Bamberg Cathedral

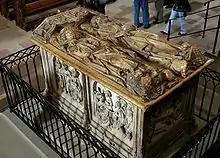
Tomb of Heinrich II and Kunigunde by Tilman Riemenschneider

There are many sculptures both inside the cathedral and adorning the exterior.